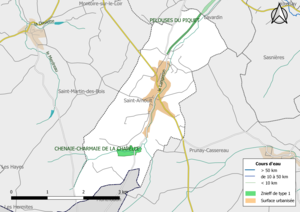
Zones naturelles d'intérêt écologique faunistique et Floristique (ZNIEFF) de type 1 de la commune de fr:Saint-Arnoult (Loir-et-Cher) (France).
Saint-Arnoult est une commune française située dans le département de Loir-et-Cher, en région Centre-Val de Loire.